Aruni Wijewardane

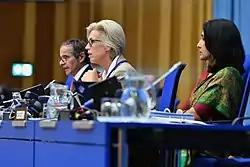
Aruni Wijewardane and Director General Rafael Grossi at the IAEA 1555th Board of Governors meeting. IAEA, Vienna, Austria. 14 September 2020

From 2005 to 2008 Wijewardane served as Ambassador of Sri Lanka to Austria and Permanent Representative to the International Organisations, where she also held the position of Governor for Sri Lanka on the IAEA Board of Governors.